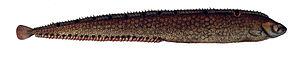
La gonelle ou Sigouine de roche est une espèce de poissons marins appartenant à la famille des Pholidae.